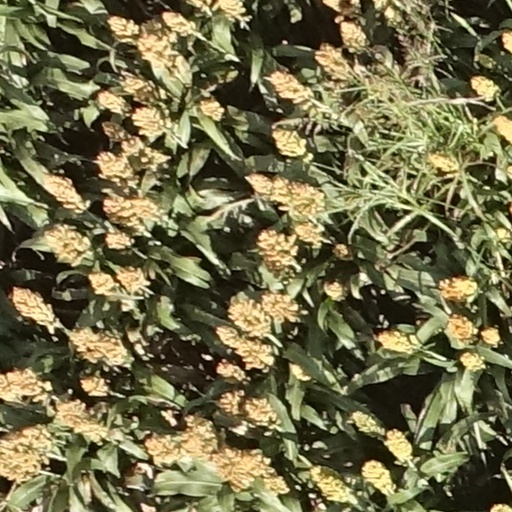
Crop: sorghum